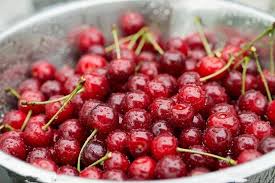
Waste category: biological